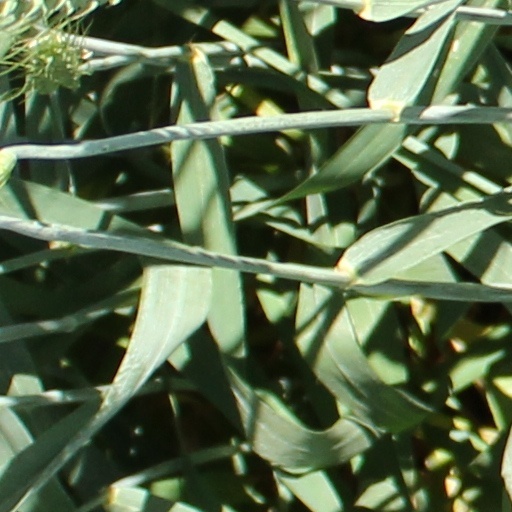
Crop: wheat